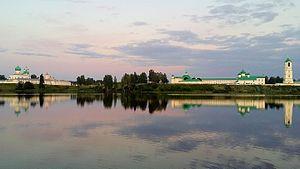
Le monastère Alexandre Svirski est un monastère orthodoxe de l'oblast de Léningrad, en Russie.